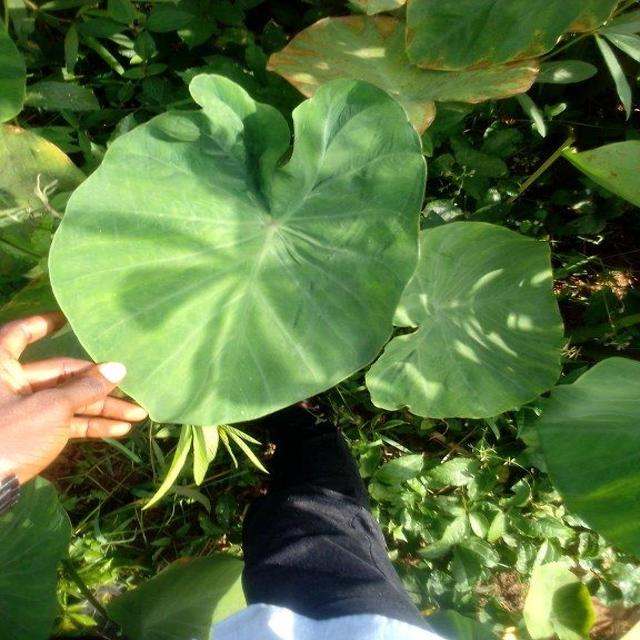
Label: Healthy